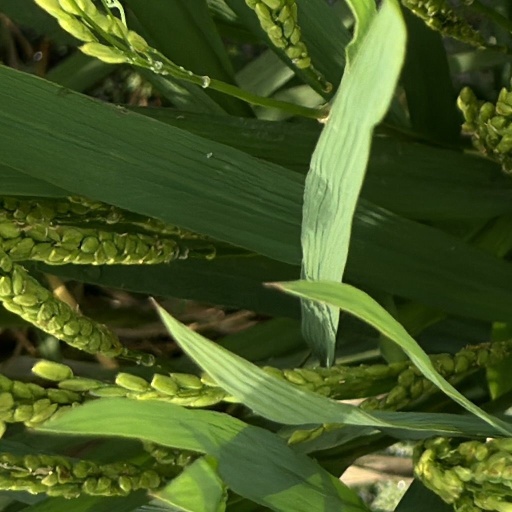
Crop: rice